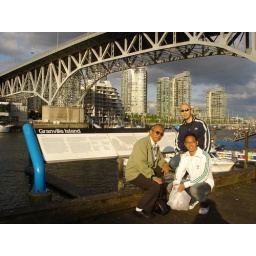
A touristy public market under the bridge consists of kid's market, fresh produce market and craft market.